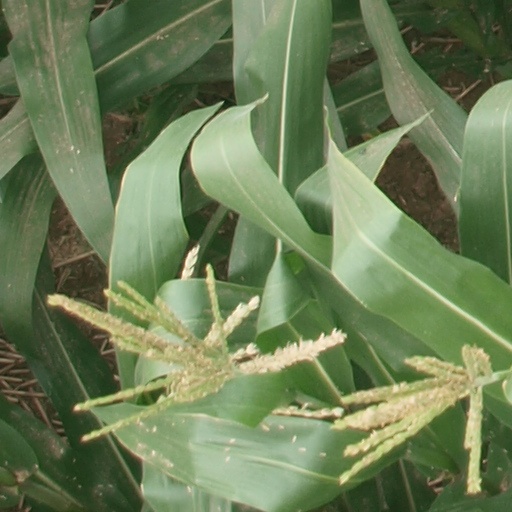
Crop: maize; corn